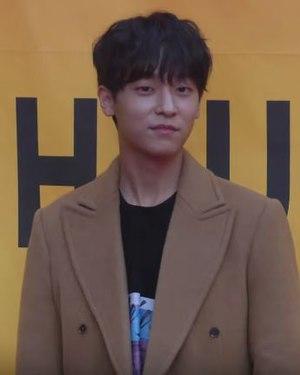
L.Joe, de son vrai nom Lee Byung-hun est un chanteur et rappeur sud-coréen, ancien membre du boys band Teen Top.